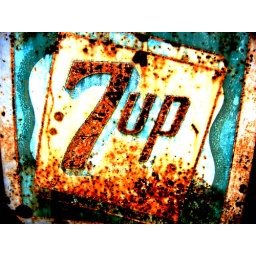
rusty "7 up" sign in California